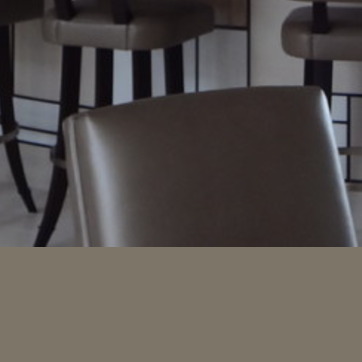
Material: leather